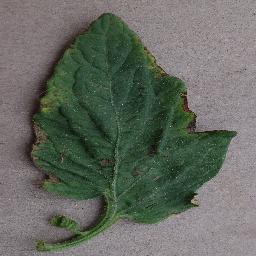
Label: Tomato___Bacterial_spot